The Lure (2015 film)

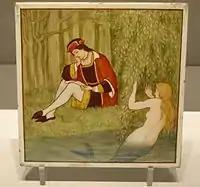
"The Little Mermaid" by Hans Christian Andersen influenced the story.

Director Agnieszka Smoczyńska called the film a "coming-of-age story", echoing her own youth. She recalled that her mother ran a nightclub, where she had her "first shot of vodka, first cigarette, first sexual disappointment and first important feeling for a boy." The mermaids were an abstraction that allowed her to tell her story without revealing too much of herself. The screenwriter Robert Bolesto sought to write a story based on two friends of his that frequented nightclubs in the 1980s, which enthused Smoczyńska and resonated with her own childhood.